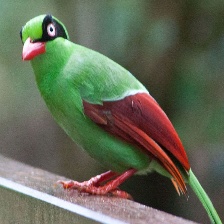
Species: GREEN MAGPIE
Scientific name: CISSA CHINENSIS
ImageNet parent category: magpie